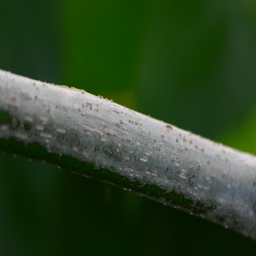
red ant walking on a green branch